St. George Theatre

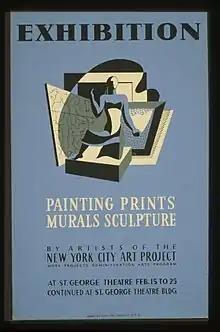
Poster for a Federal Art Project exhibition at the St. George Theatre (1941)

Fabian Theatres, a movie theatre chain, owned and operated the St. George Theatre as its flagship on Staten Island in the 1940s, 1950s and 1960s. Visitors to the St. George Theatre today who utilize the men's room on the main level are actually in what was once the district office for Fabian Theatres in 1965. In the late 1960s, the Fabian chain was broken up; the theatre was operated by Fabian's former general manager until 1975.